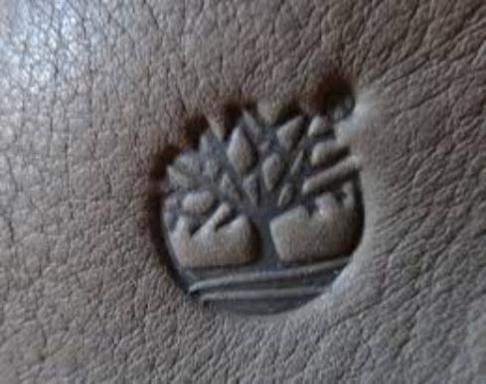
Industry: Clothes